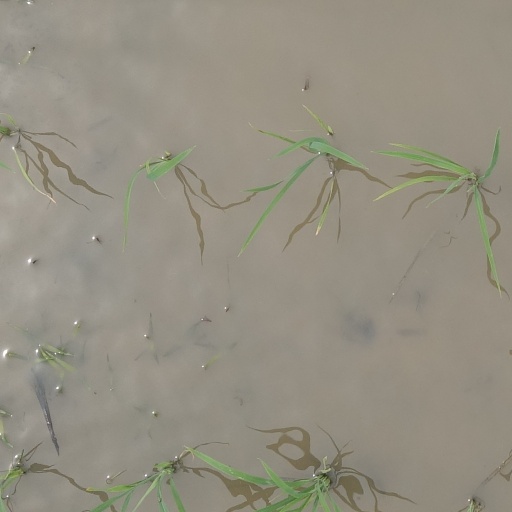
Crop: rice